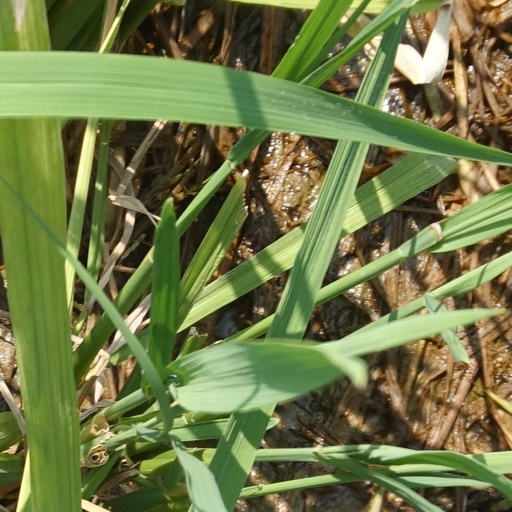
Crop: rice